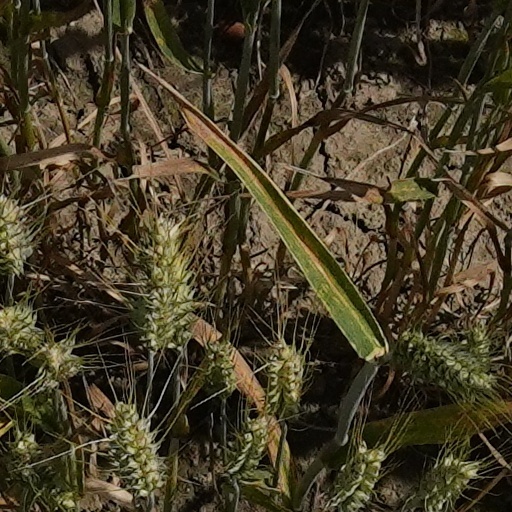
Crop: wheat